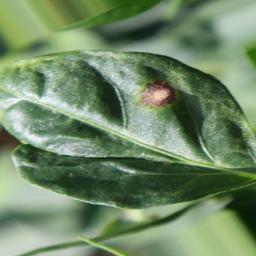
Label: cercospora